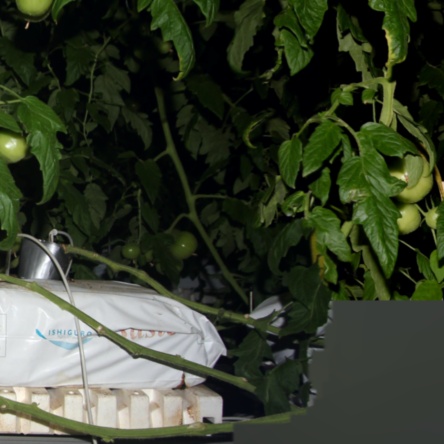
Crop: tomato